Acanthosquilla derijardi

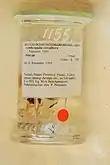
Holotype of the junior synonym "A. sirindhorn"

The American carcinologist Raymond B. Manning first named and described "A. derijardi" in 1970. Manning named the specific epithet after Raoul R. Derijard, who had assembled the collection of specimens while he was working at the Station Marine de Tuléar. The three paratypes were deposited in the United States National Museum. Manning's species description also reclassified a specimen from British North Borneo as being "A. derijardi"; Michael Tweedie illustrated this specimen in 1949, initially identifying it as "Lysiosquilla multifasciata".